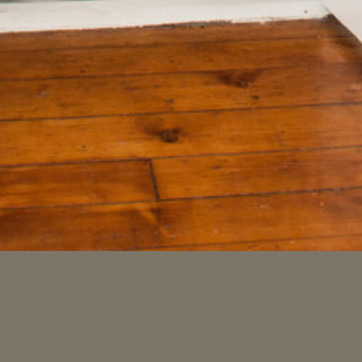
Material: wood